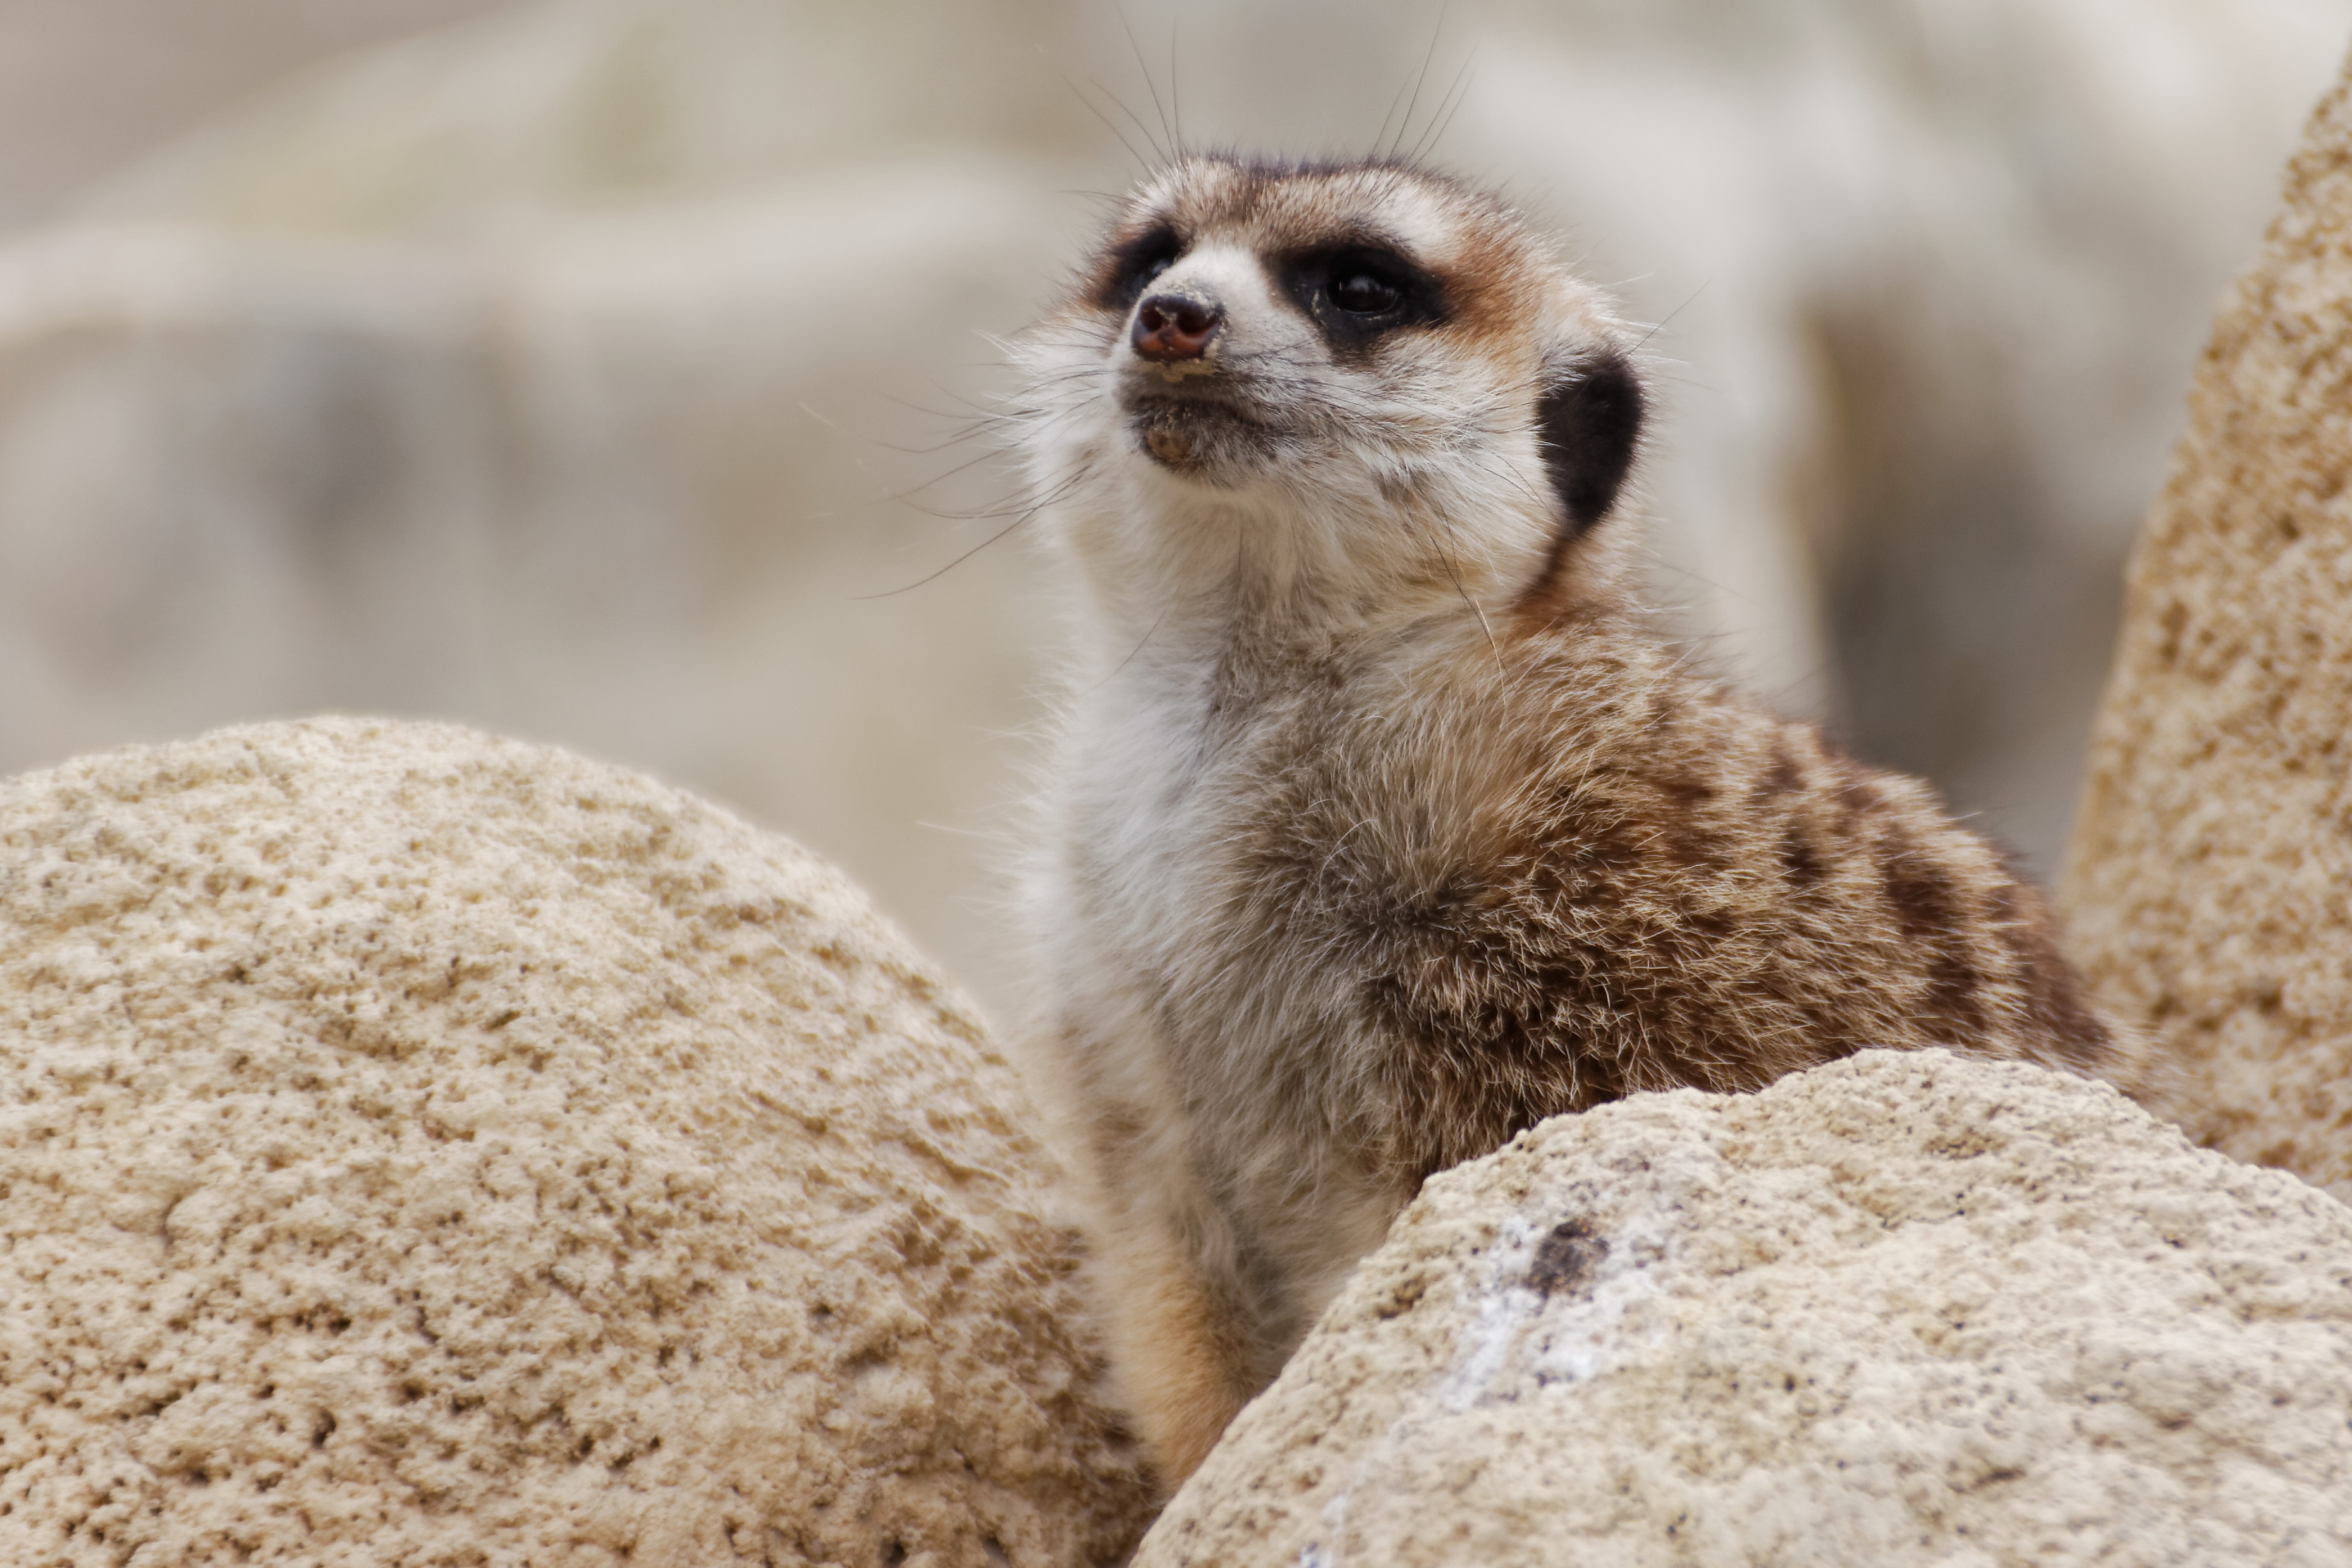
animal, wildlife, zoo, mammal, fauna, close up, whiskers, vertebrate, guard, meerkat, mongoose, wildlife photography